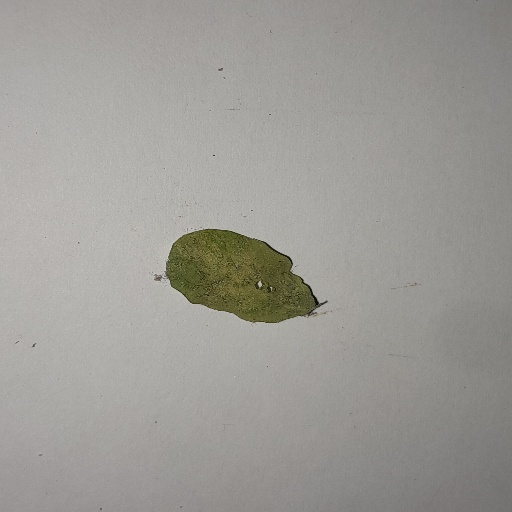
Species: Sojina
Leaf condition: Yellow Leaf